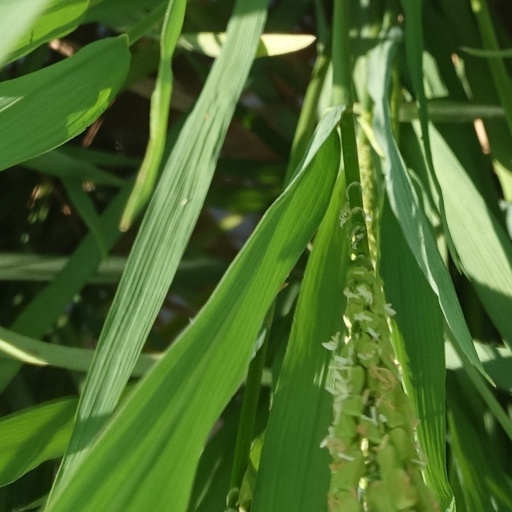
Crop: rice